House of Tovar

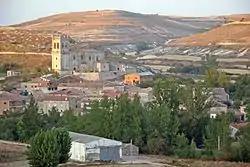
View of the town of Tobar, landlord of the Tovars.

Although Pellicer traces the origins of the House to the 13th century, the first documented member appears only a century and a half later, with Fernão Sanches de Tovar, Admiral Major of Castile. His fate, like that of his family, is closely tied to the claims to the throne by Henry of Trastámara.